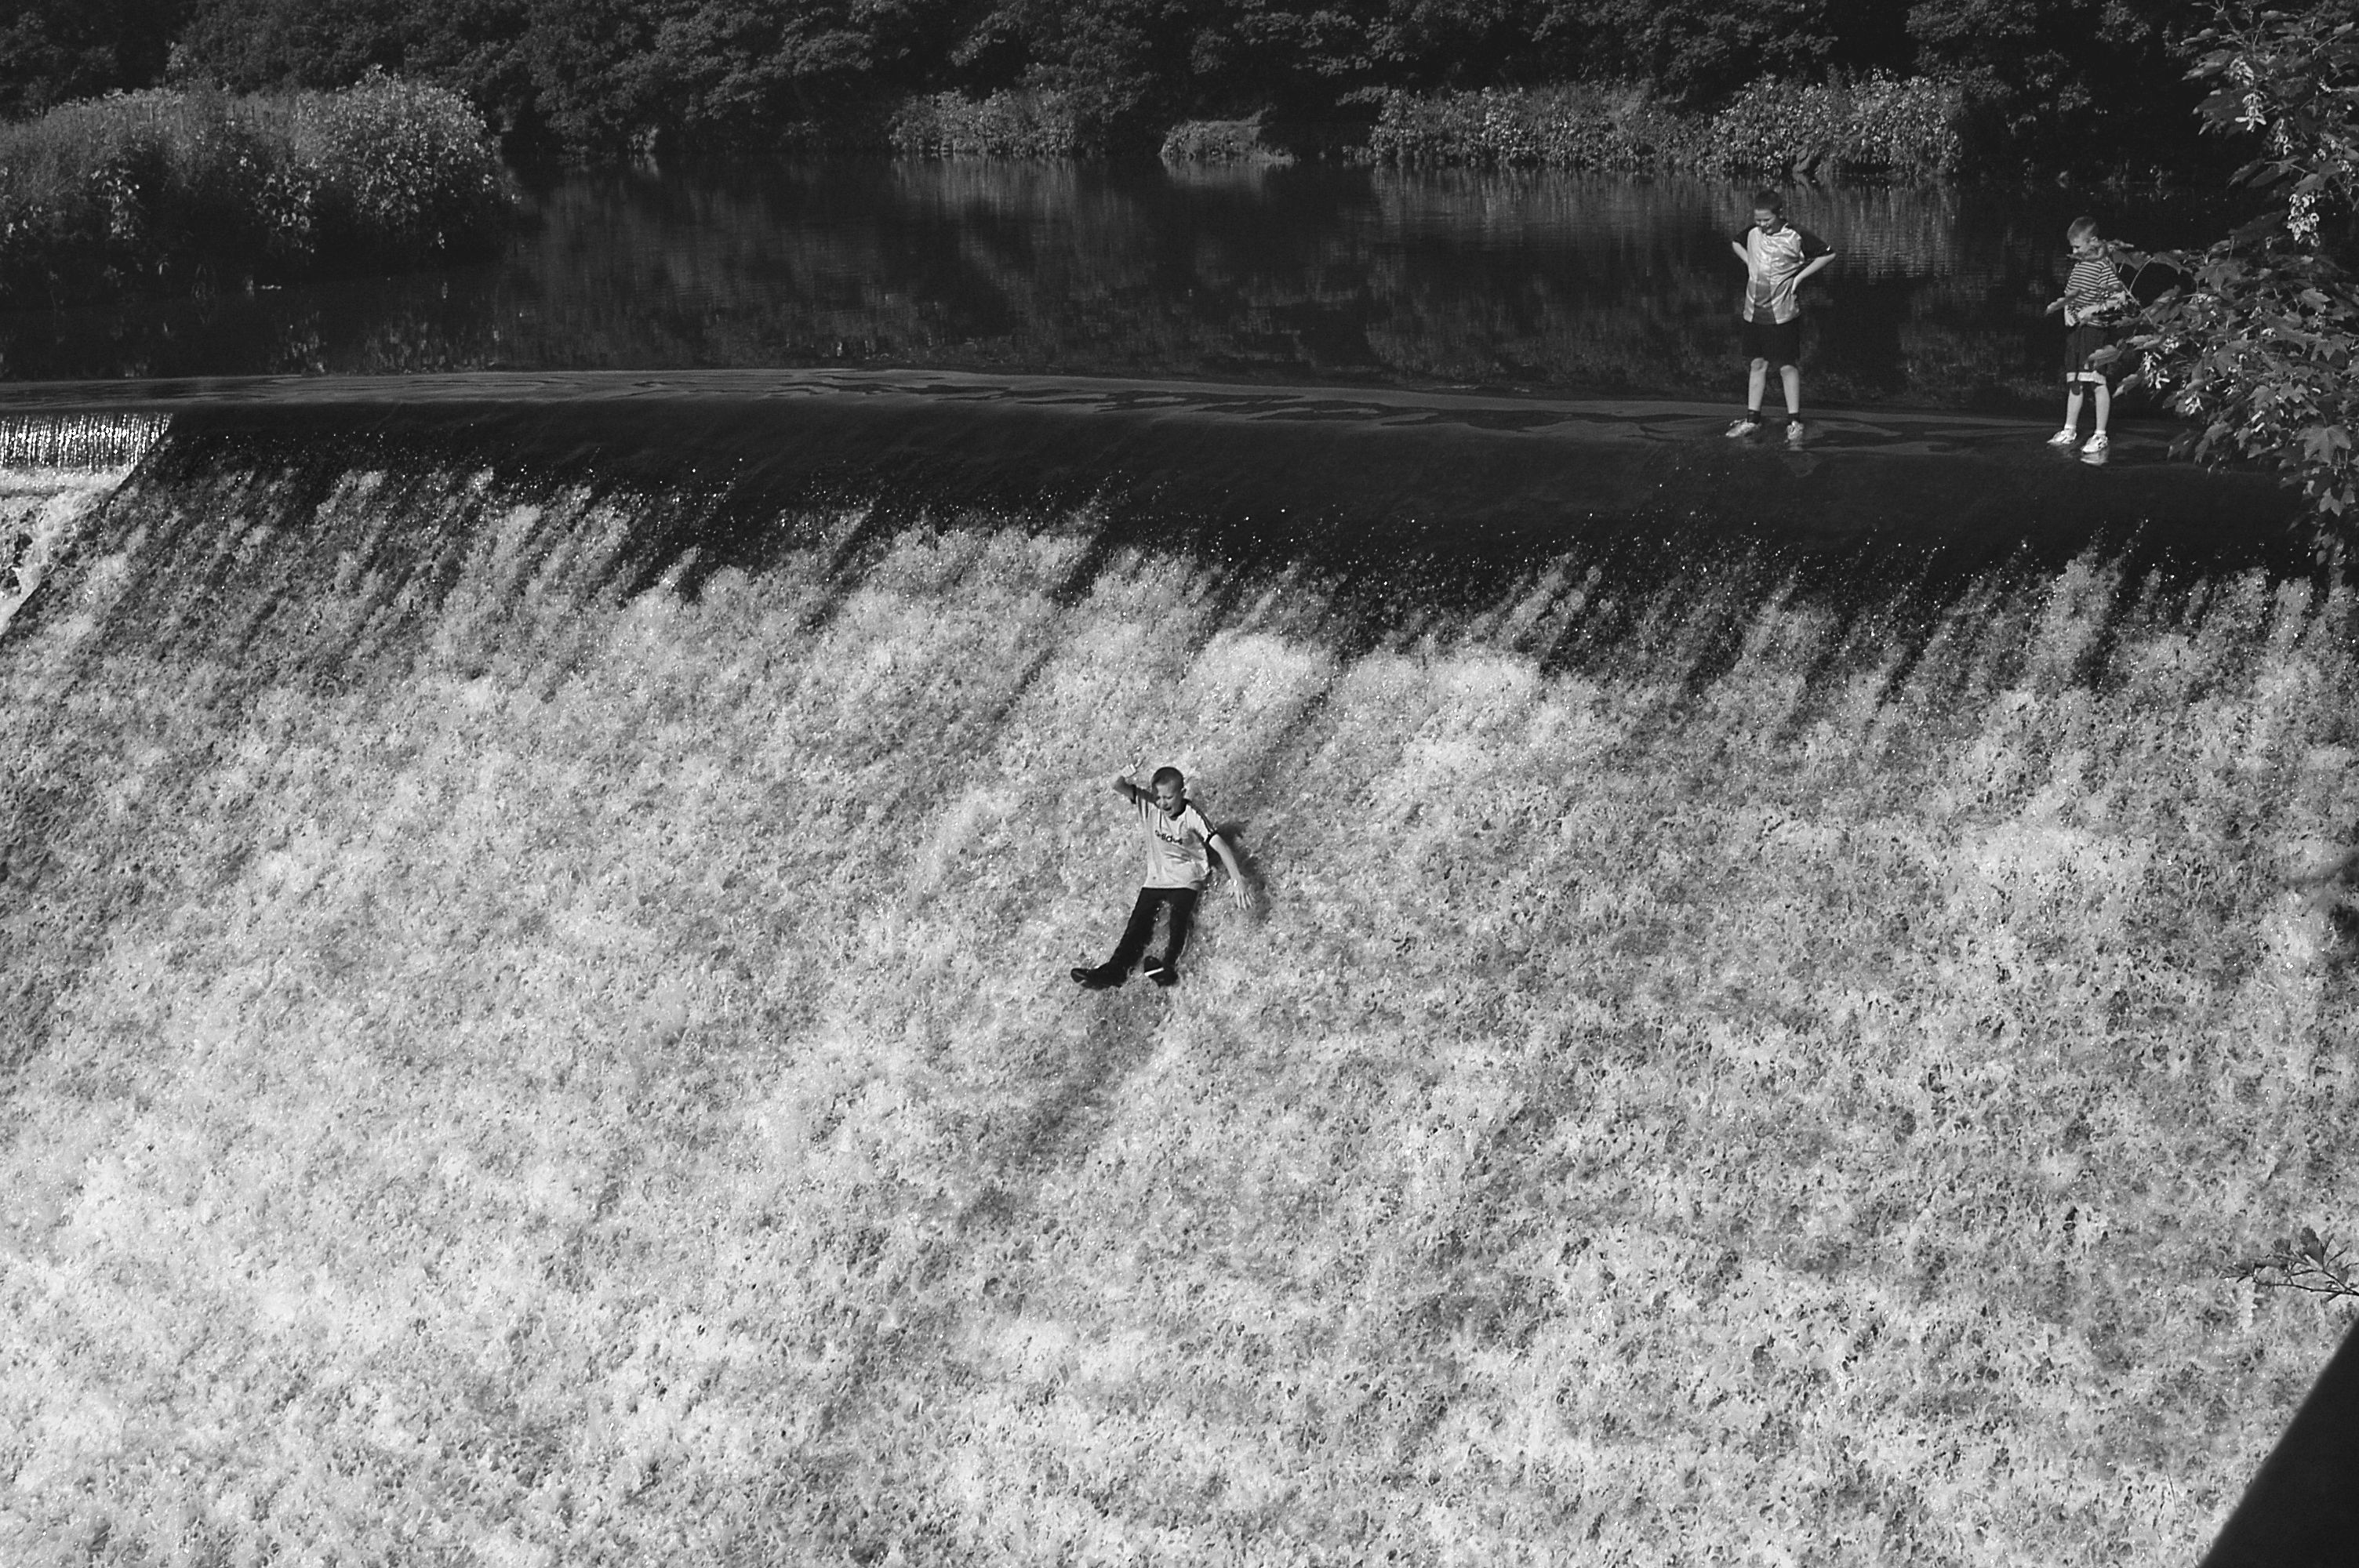
rock, snow, winter, black and white, white, photography, black, monochrome, lancashire, photograph, bury, burrs, irwell, monochrome photography